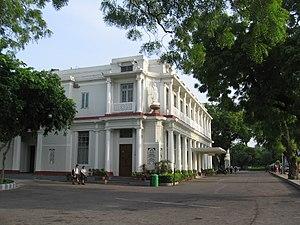
Le collège Saint-Xavier de Delhi, est une institution catholique d’enseignement secondaire et secondaire supérieur dirigée par des jésuites. Fondé en 1960 dans le quartier septentrional de ’Civil Lines’ de la ville de Delhi le collège est mixte et est affilié au Bureau central d’éducation secondaire du gouvernement de l’Inde qui y organise les examens. En 2016 le collège, qui est mixte, compte 4 391 élèves, toutes sections comprises, et un corps professoral de 143 personnes.